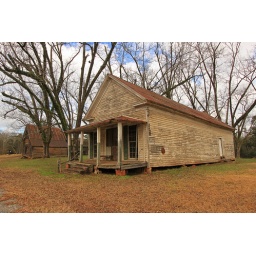
Next door to my most favorite house in all of Georgia...